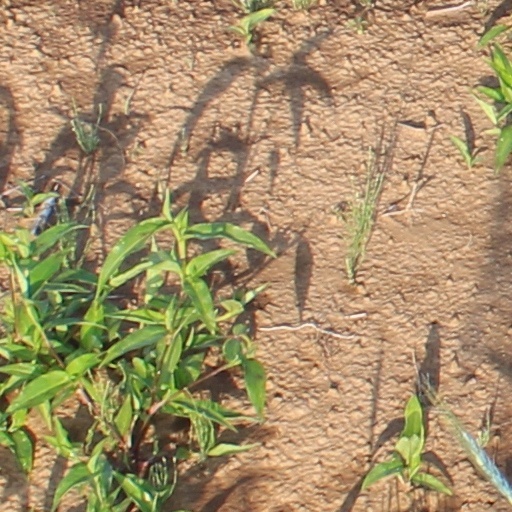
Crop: wheat